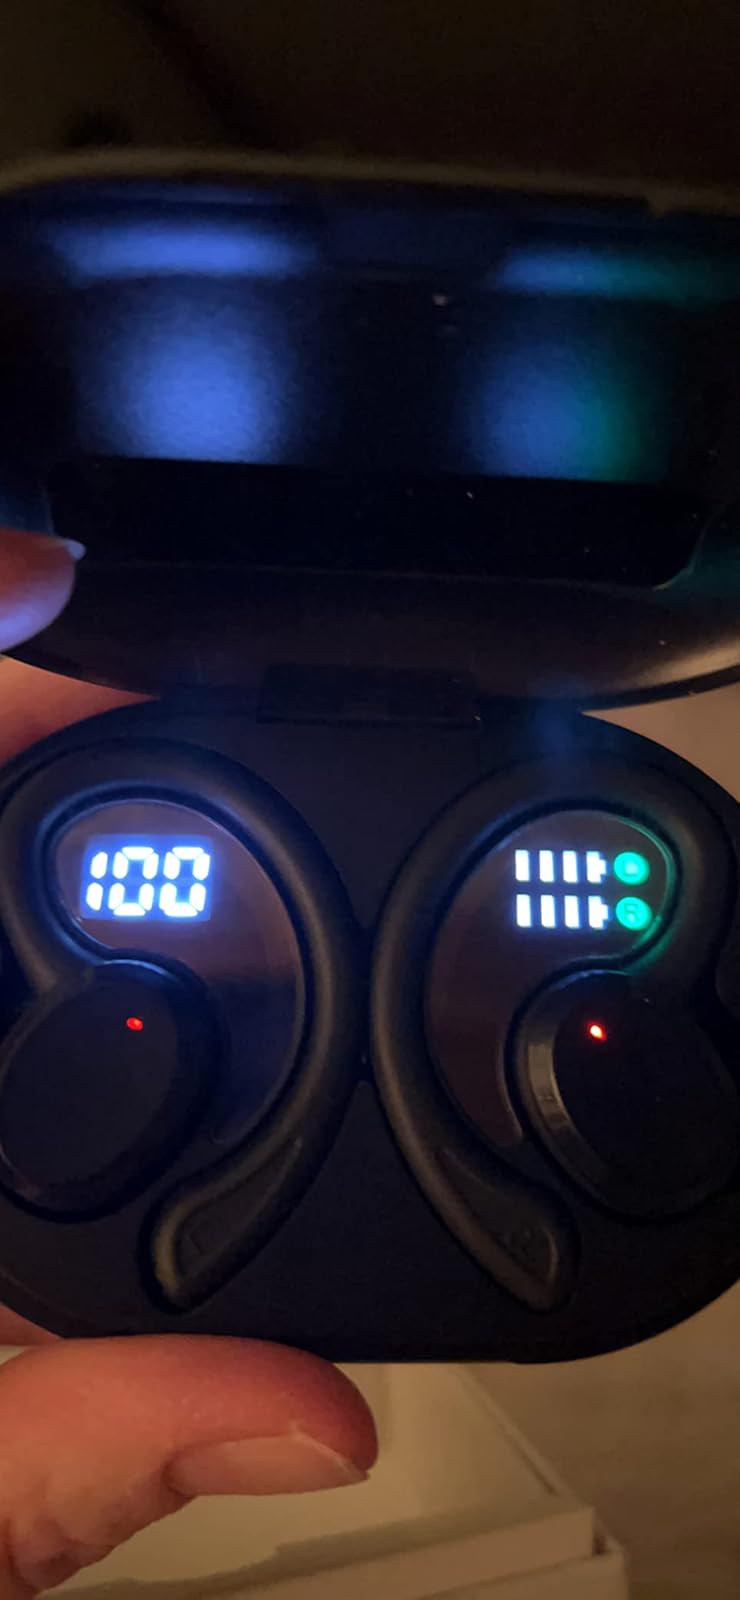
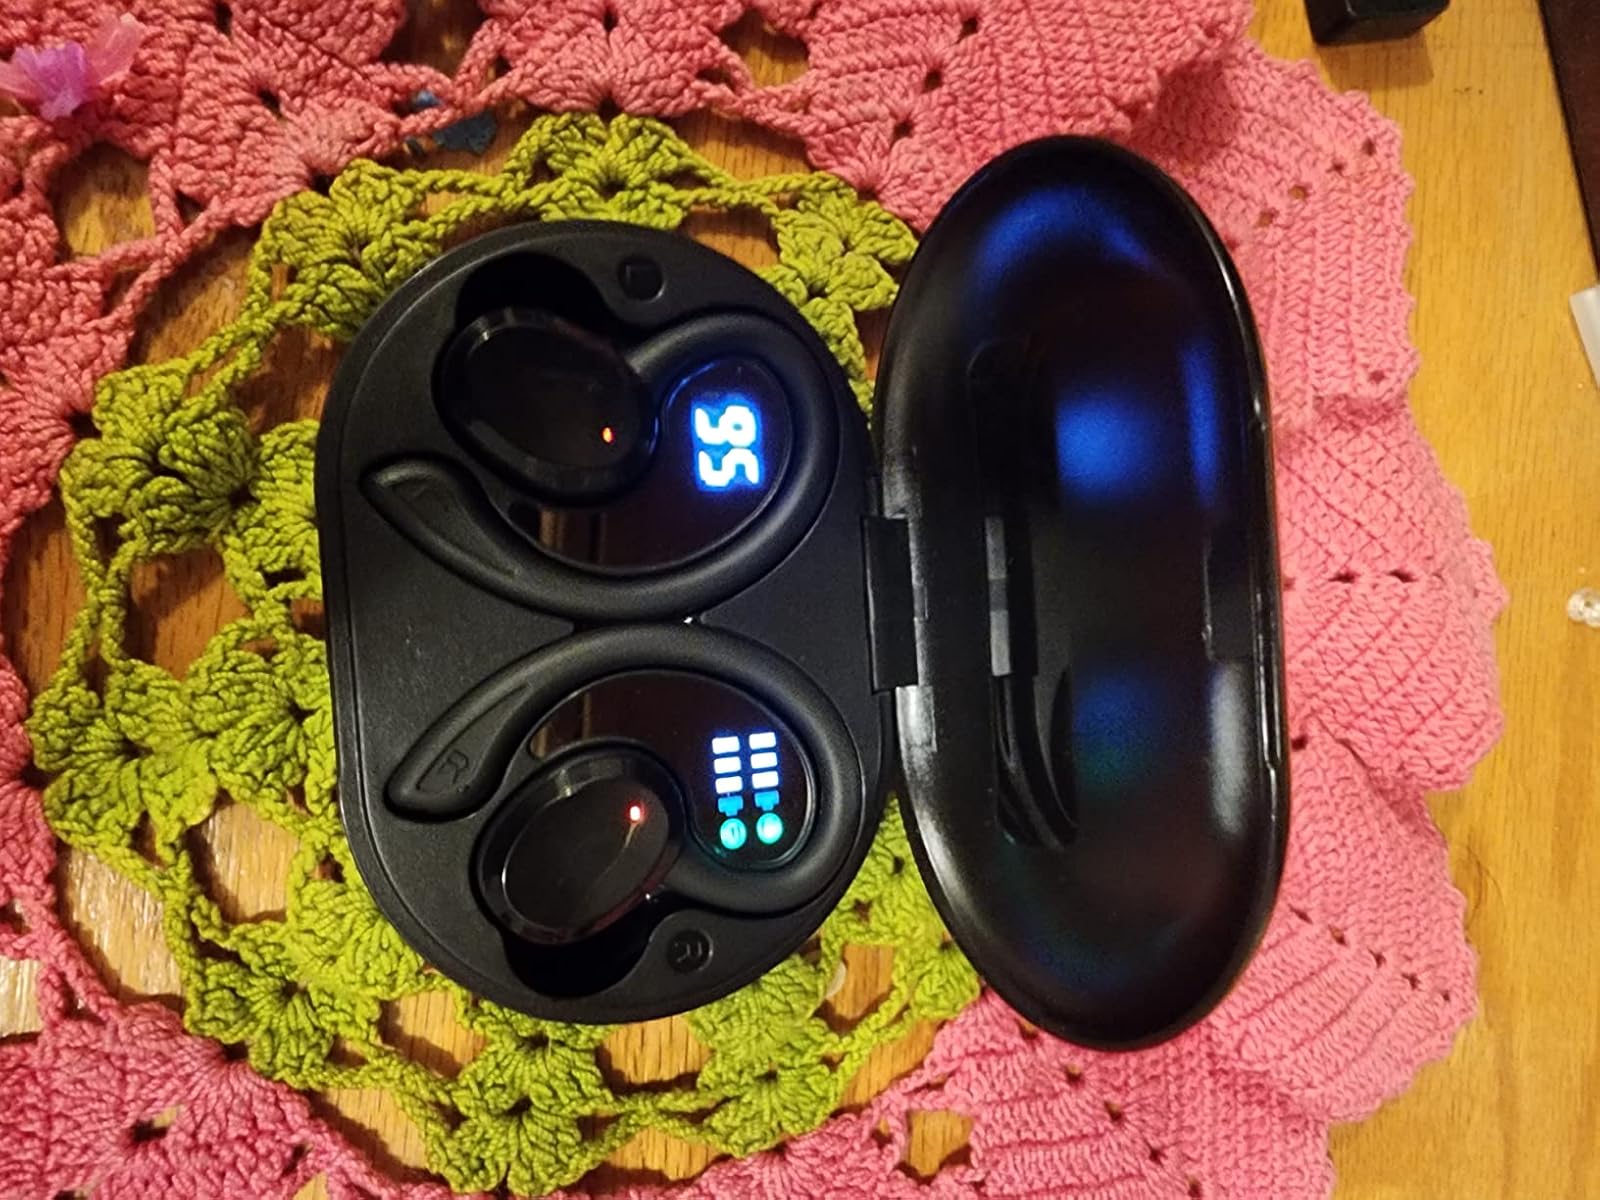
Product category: earbuds
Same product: yes